Han Soo-jin

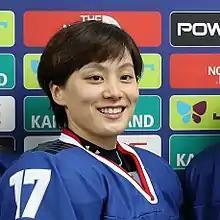
in 2018

Han Soo-jin (born 22 September 1987) is a South Korean ice hockey player currently playing in the Korean Women's Hockey League with the Suwon City Hall women's ice hockey team. She competed for the Unified Korea women's national team in the 2018 Winter Olympics. She scored a power play goal in a 6–1 loss against Sweden on February 20, which was the second of the team's two goals in the tournament.